Maxim's Caterers

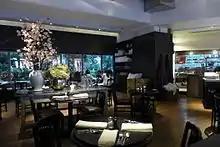
Simplylife Bakery Cafe in Queensway Plaza, Admiralty

restaurant’s operation, a number of foreign performers were hired as resident entertainers to attract customers.